Old Oton Church

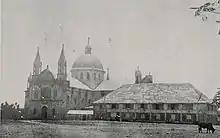
The church in 1901

The old Oton Church, also known as the Immaculate Conception Parish Church, was a gothic-neoclassical Roman Catholic church located in Oton, Iloilo, Philippines. Once one of the largest churches in the country, it was destroyed in an earthquake in 1948.